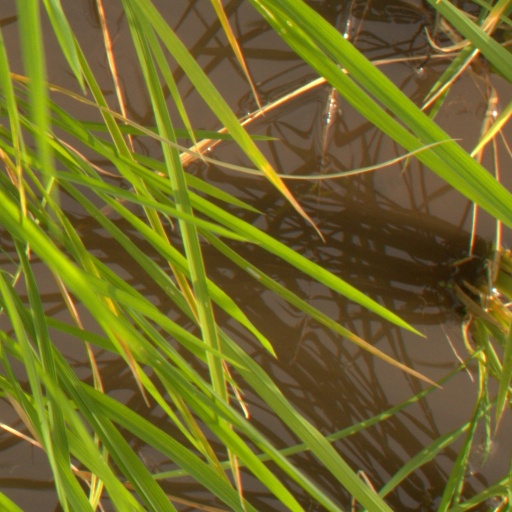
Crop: rice